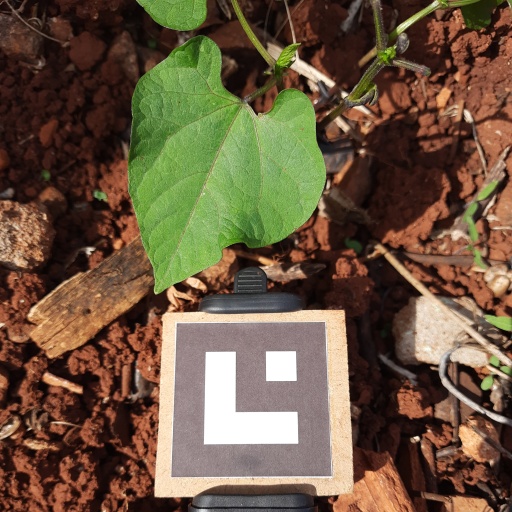
Observations: wavy surface, no eating holes, under sunlight